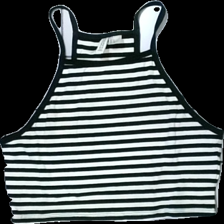
View: front
Type: Tank top
Category: Ladies
Brand: H&M
Brand text on label: divided
Colors: Black, White
Material: 100% cotton
Pattern: Striped
Cut: Cropped
Size: S
Season: Summer
Damage location: top right
Damage 2 location: bottom right
Damage 3 location: bottom center
Price range: <50
Recommended usage: Export
Description: randigt linne, croppad, nopprig